List of Davis Cup champions

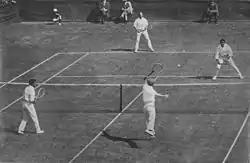
Doubles match between the Australasia and British isles in the 1912 International Lawn Tennis Challenge final.

The French won a further five successive tournaments before they were beaten 3–2 by Great Britain in 1933. Australia were the last winners before the onset of the Second World War. They beat the United States 3–2 in 1939. Upon resumption of the tournament in 1946, it was renamed the Davis Cup after the death of Dwight D. Davis in 1945. The United States regained the title after they beat Australia 5–0. They retained the title until 1950 when Australia won 4–1. This marked the start of Australian dominance of the Davis Cup, as they only lost three times from 1950 to 1967. Prior to 1972, the champion received a bye directly to the final.